Barcelona Beach Festival

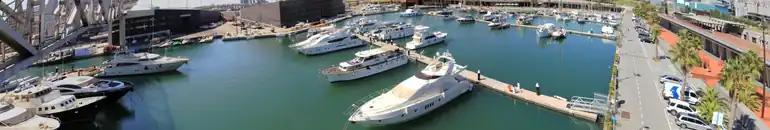
Port next to the venue at Sant Adrià de Besòs

Platja del Fòrum is a beach located next to the port and the Port Fòrum marina, in the north of Barcelona. The sea views provide an incredible backdrop, with the city center within walking distance.